C19orf18

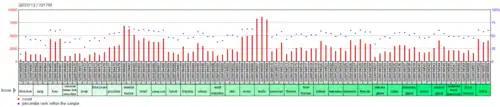

C19orf18 is ubiquitously expressed at moderate levels. In humans, there is higher expression in the testis, prostate, lung, liver, pancreas, uterus, heart, and other connective tissues.